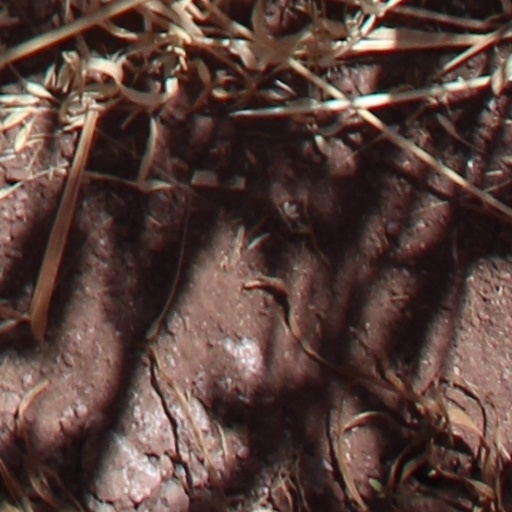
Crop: wheat